Awazu Station (Shiga)

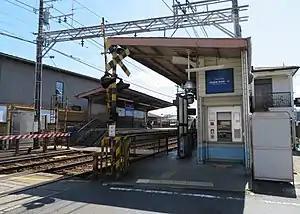
Awazu Station, September 2019

is a passenger railway station located in the city of Ōtsu, Shiga Prefecture, Japan, operated by the private railway company Keihan Electric Railway.